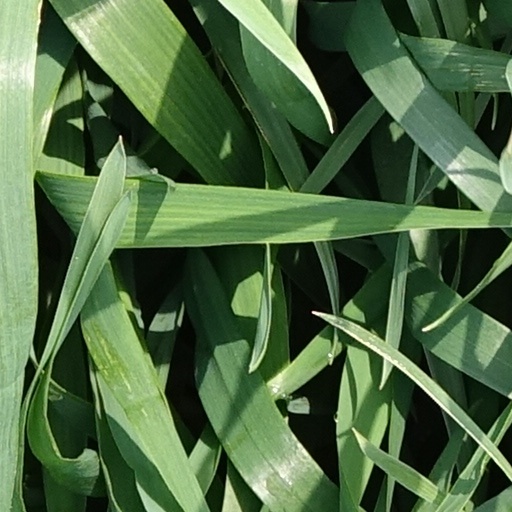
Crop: wheat